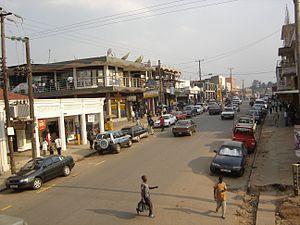
Mbarara est une ville du Sud-Ouest de l'Ouganda, non loin de la frontière tanzanienne. Elle est située à 266 km de la capitale Kampala. C'est la capitale du district de Mbarara.